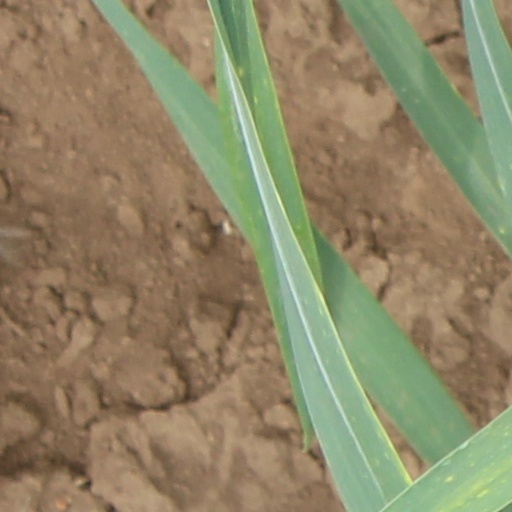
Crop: wheat